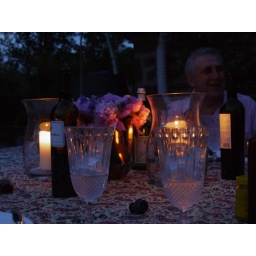
pink peonies in silver pitcher - can't go wrong.